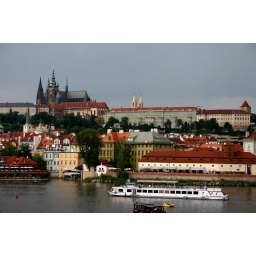
view of Prague castle and the river from the Charles bridge - in Old Town